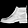
Label: Ankle boot